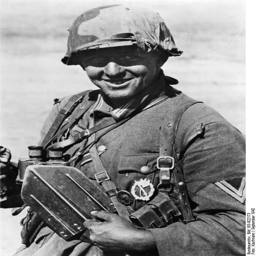
soldier who looks like actor .